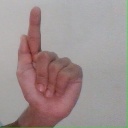
अक्षर: ळ